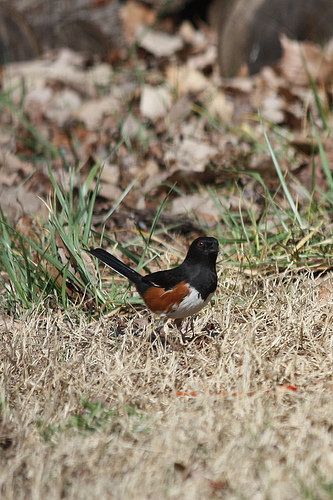
the bird has red primaries, a black breast, and a white belly
this bird has a shiny black crown, throat, and breast, a white belly, and a short black bill.
this bird has a white belly, black breast, and brown sides.
this bird has a black overall body color mostly on its head, but it's breast and abdomen is white and brown.
this is a bird with a white belly, a brown side and a black head and back.
this bird has black feathers on it's head, part of it's breast, back and tail feathers, it has a mixture of white and orange feathers on it's side and belly.
the black retricles are pointed upwards, head is black while the belly is brown and white.
this bird has wings that are black and has an orange and white bellya small bird with a black crown and long black tail feathers.
this bird has a white belly, with a black back and bill.
Species: Eastern Towhee